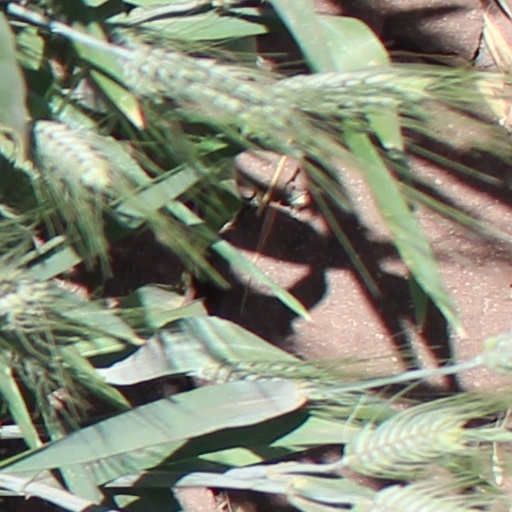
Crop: wheat